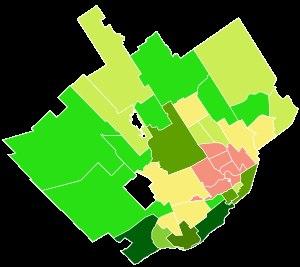
Québec /ke.bɛk/ est la capitale nationale du Québec, une des provinces du Canada. Située au cœur de la région administrative de la Capitale-Nationale, elle est le siège de nombreuses institutions dont le Parlement du Québec. En date de juillet 2016, la ville de Québec compte 531 902 habitants et sa communauté métropolitaine regroupe une population de 800 296 habitants.